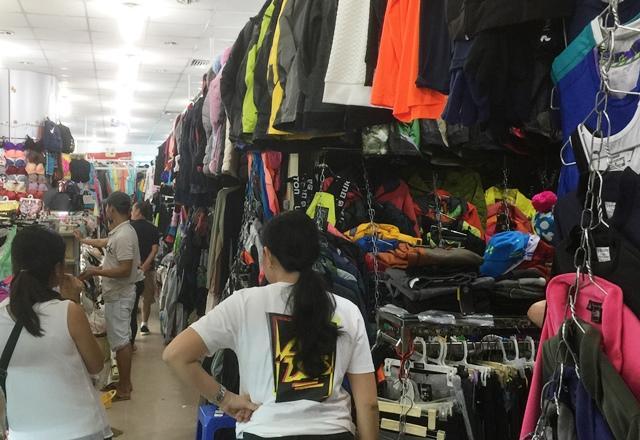
có một người phụ nữ tóc dài đang chống tay vào hông